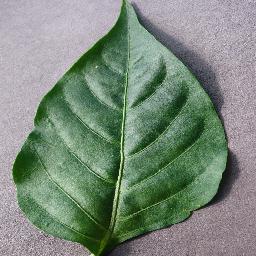
Label: Pepper,_bell___healthy